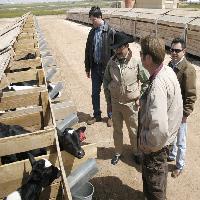
Weather: sun or clear